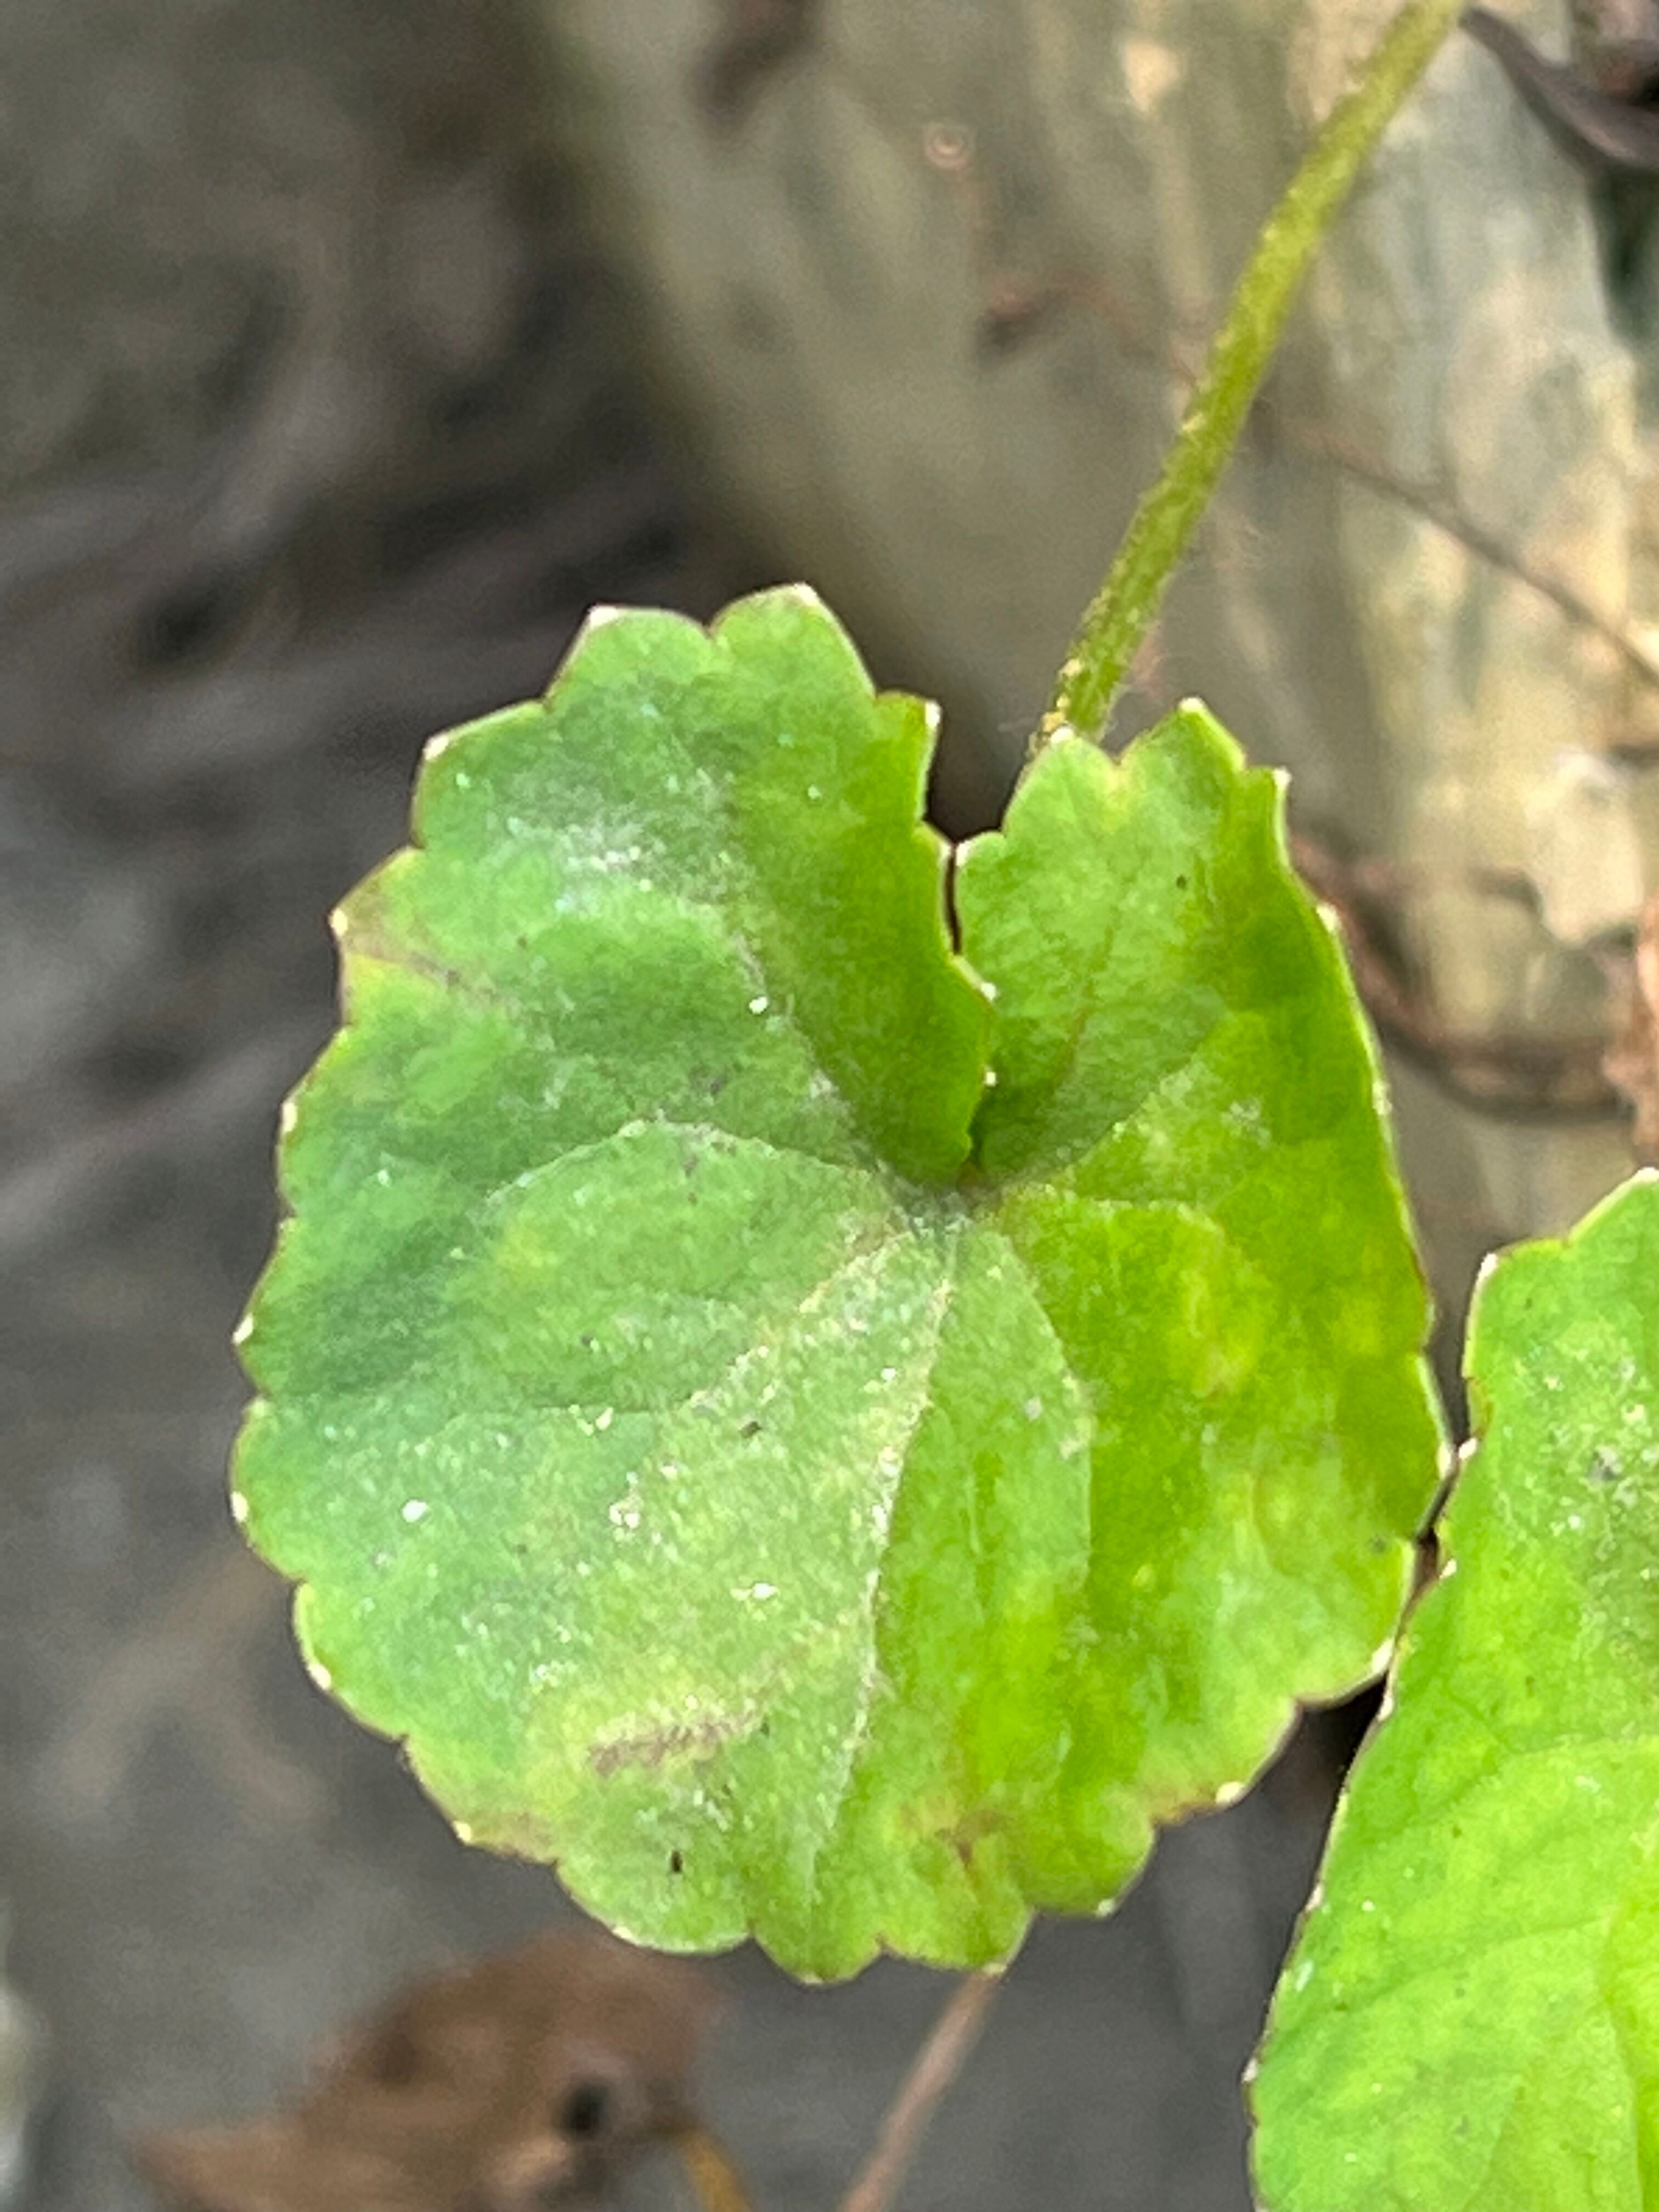
Plant species: centella-asiatica